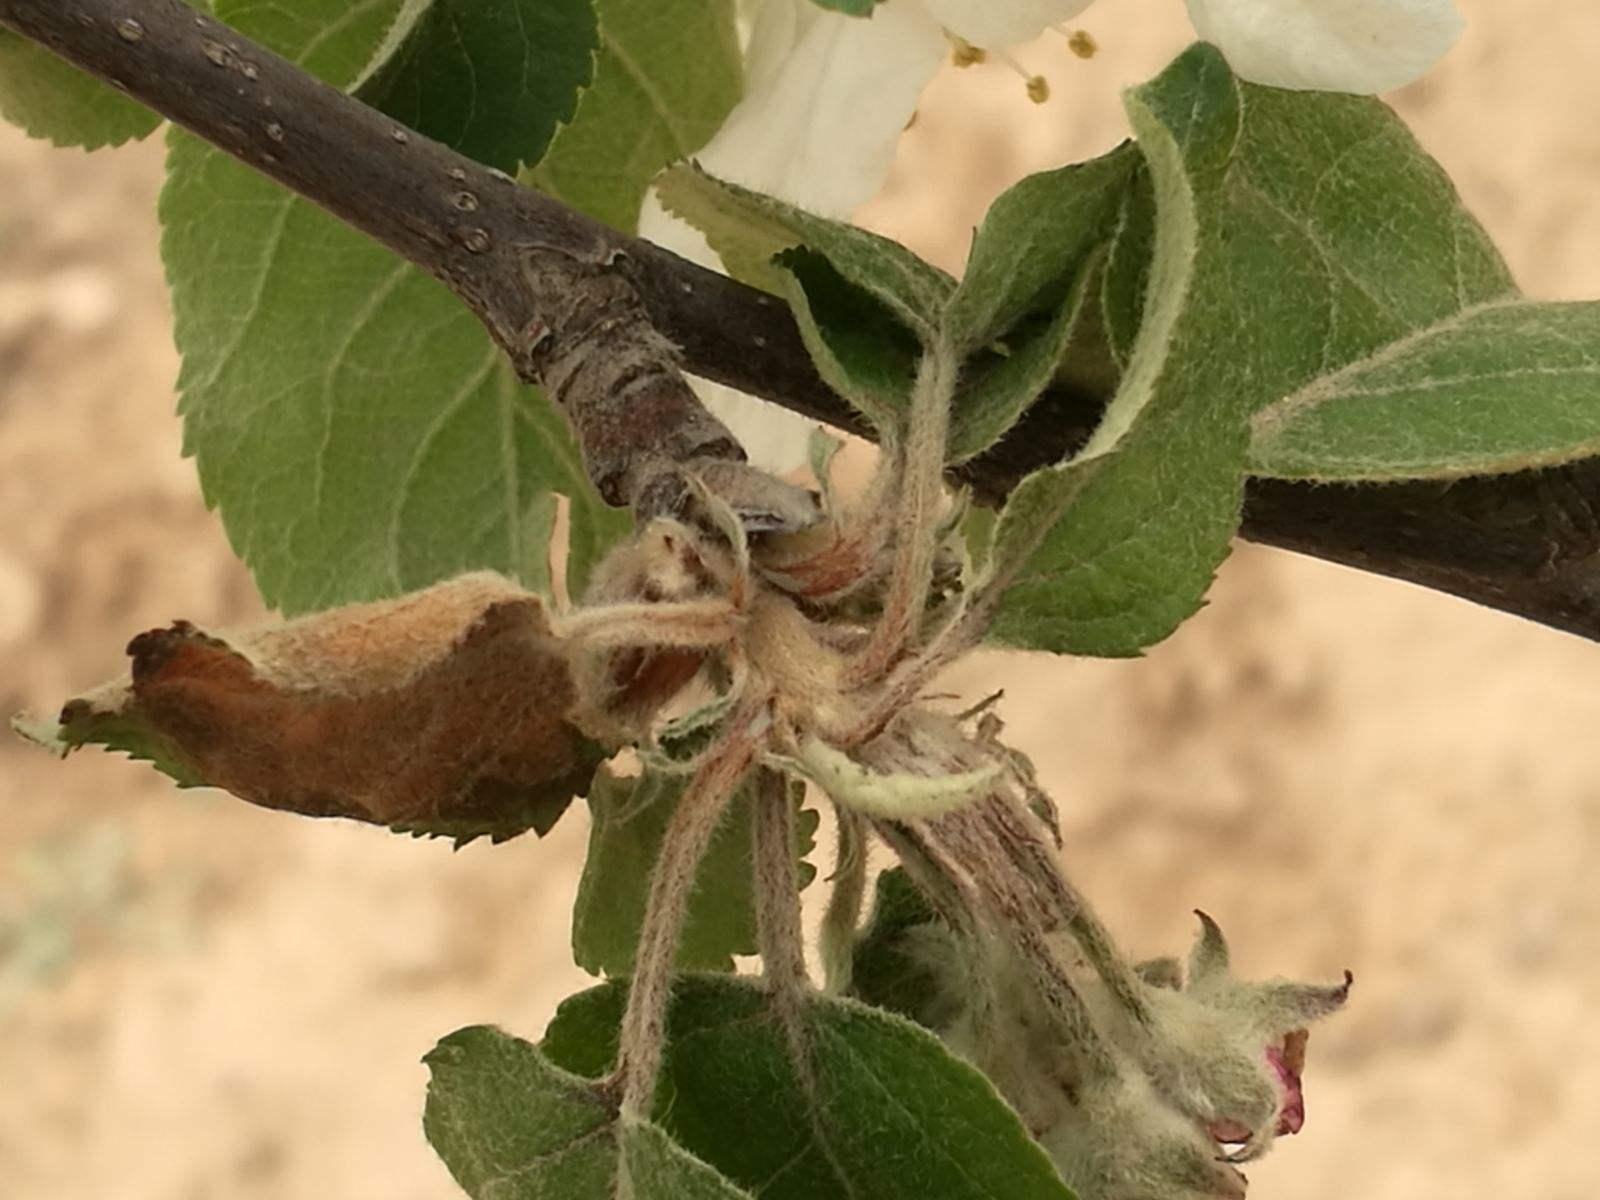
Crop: apple
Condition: mosaic_virus